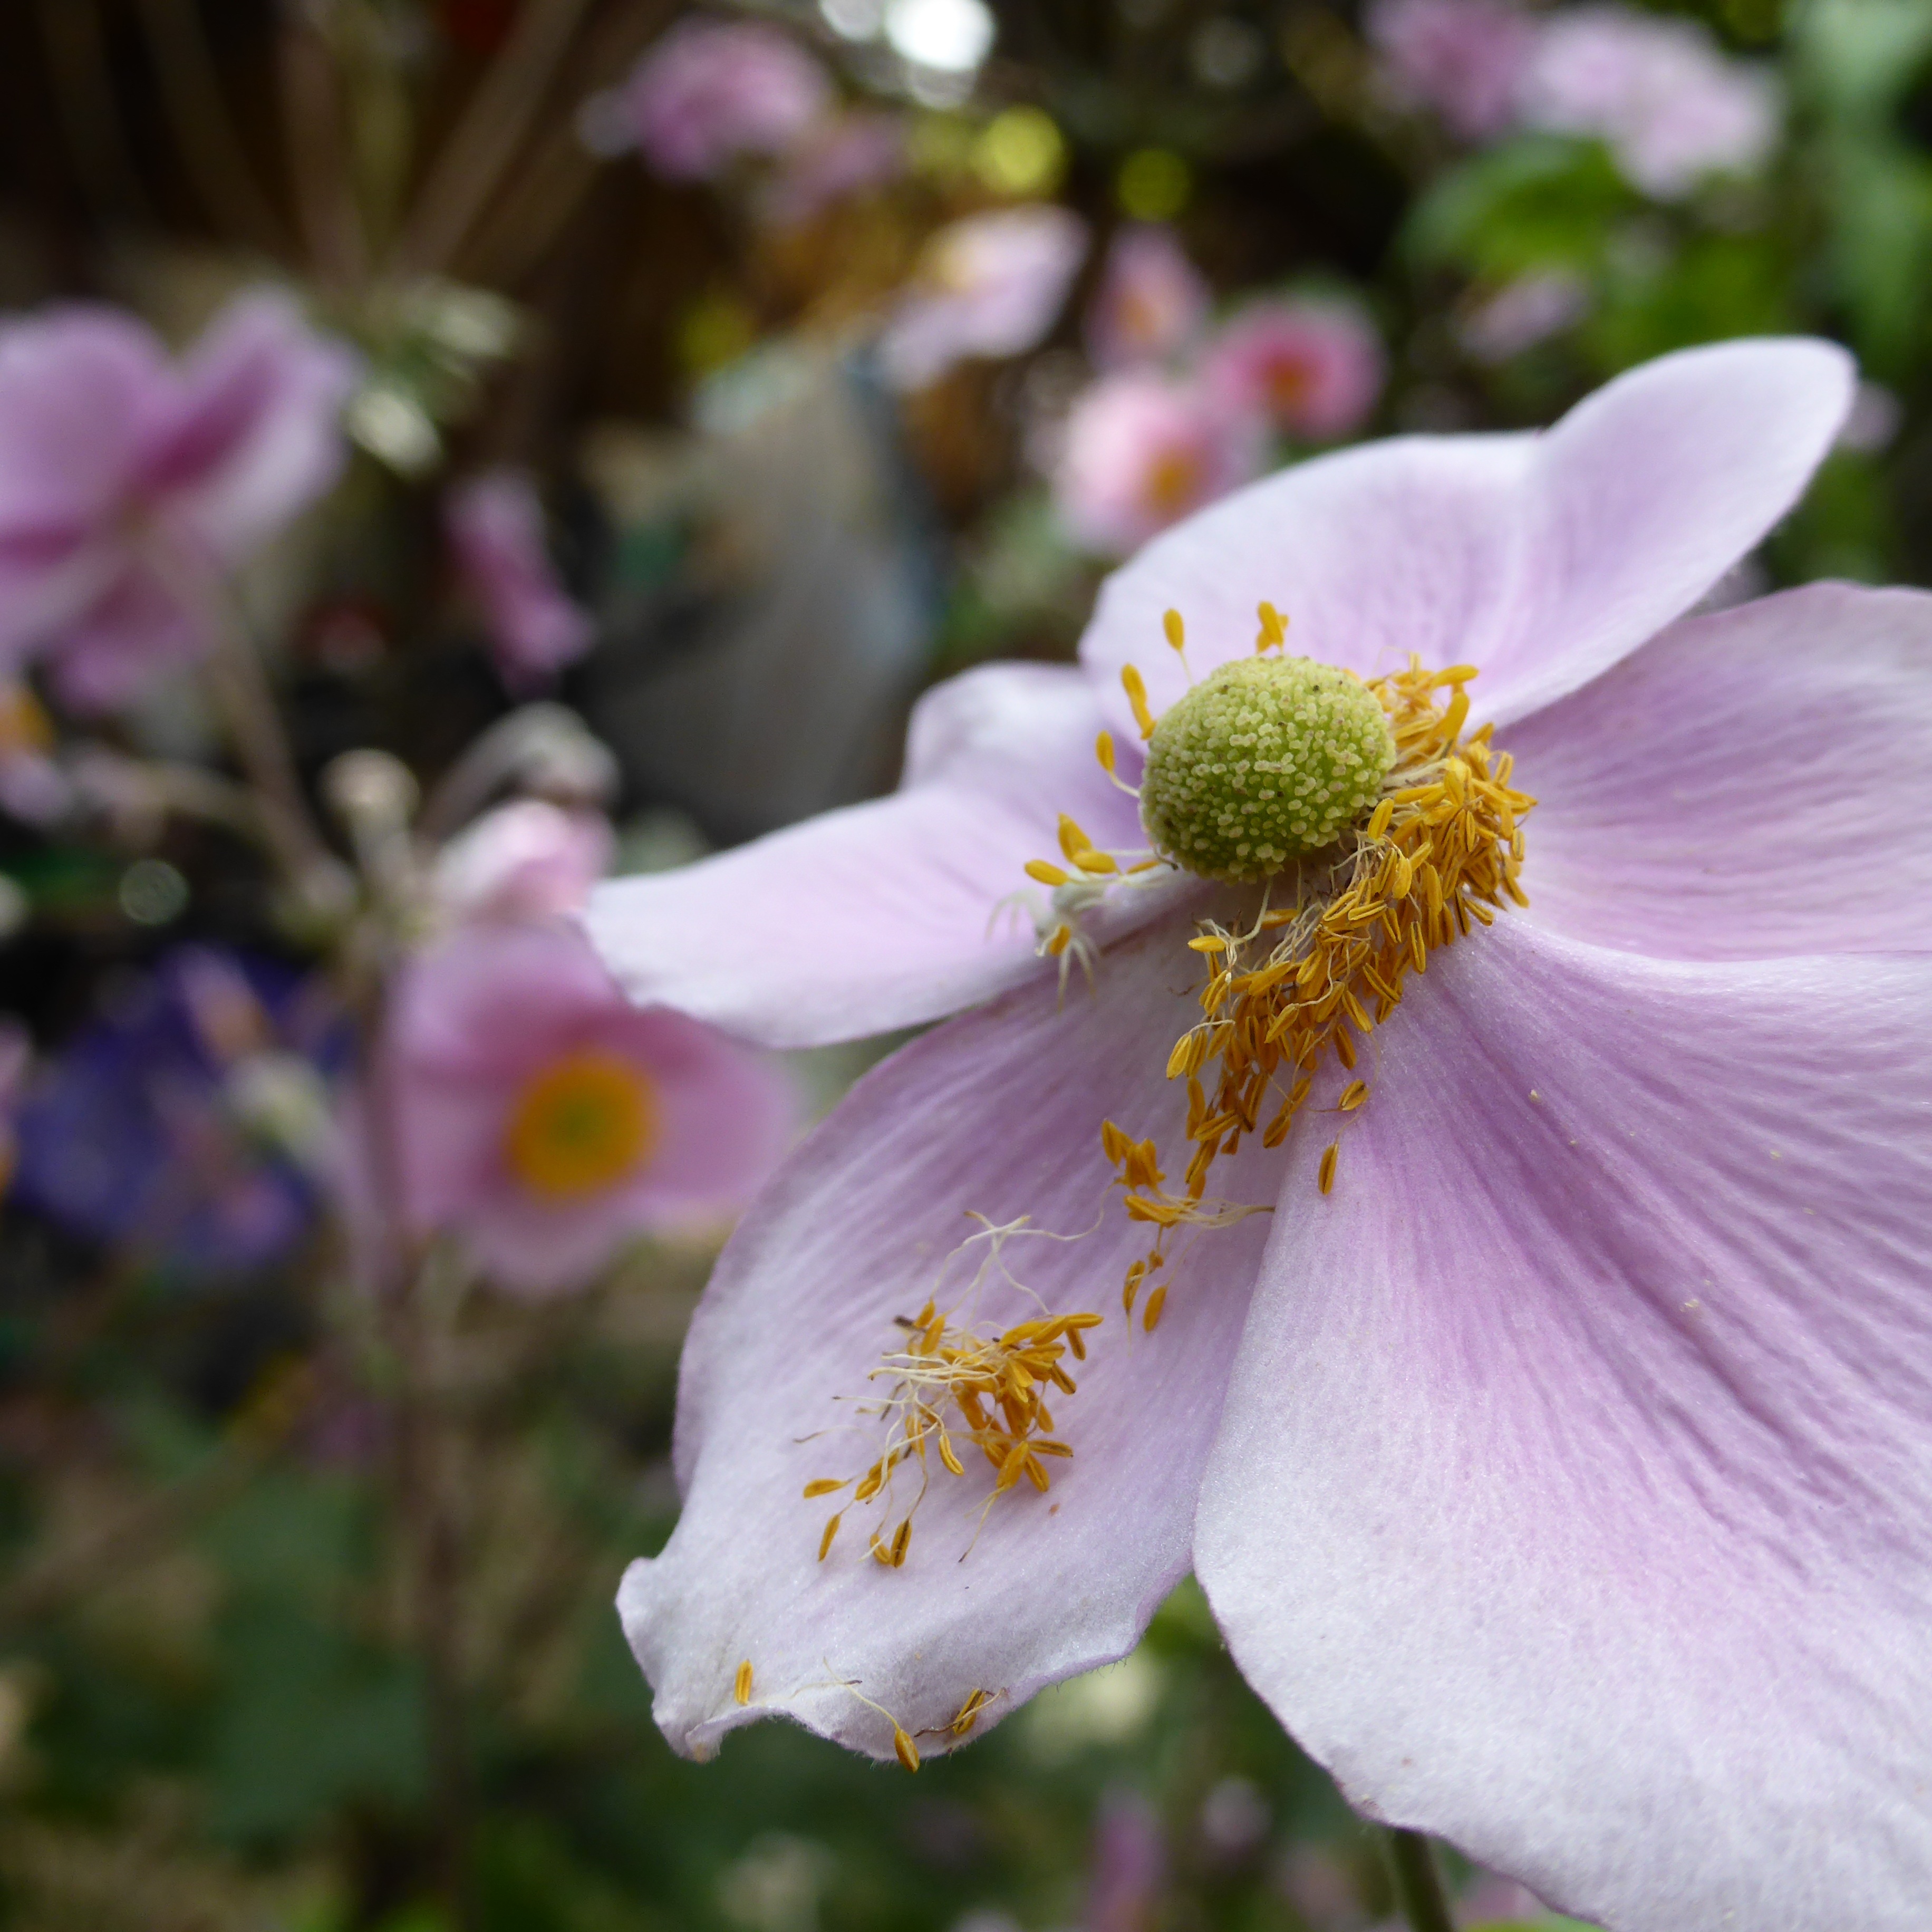
nature, blossom, plant, flower, petal, bloom, botany, pink, flora, wildflower, close up, violet, anemone, flower garden, tender, stamens, macro photography, flowering plant, park plant, japan anemone, land plant